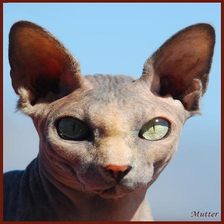
Species: cat
Breed: Sphynx